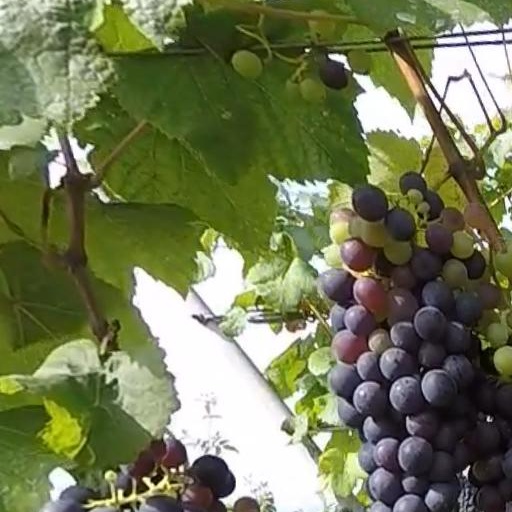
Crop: grape